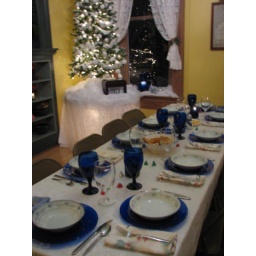
We used cobalt blue dishes and my friend's blue patterned white china bowls in the dining room.